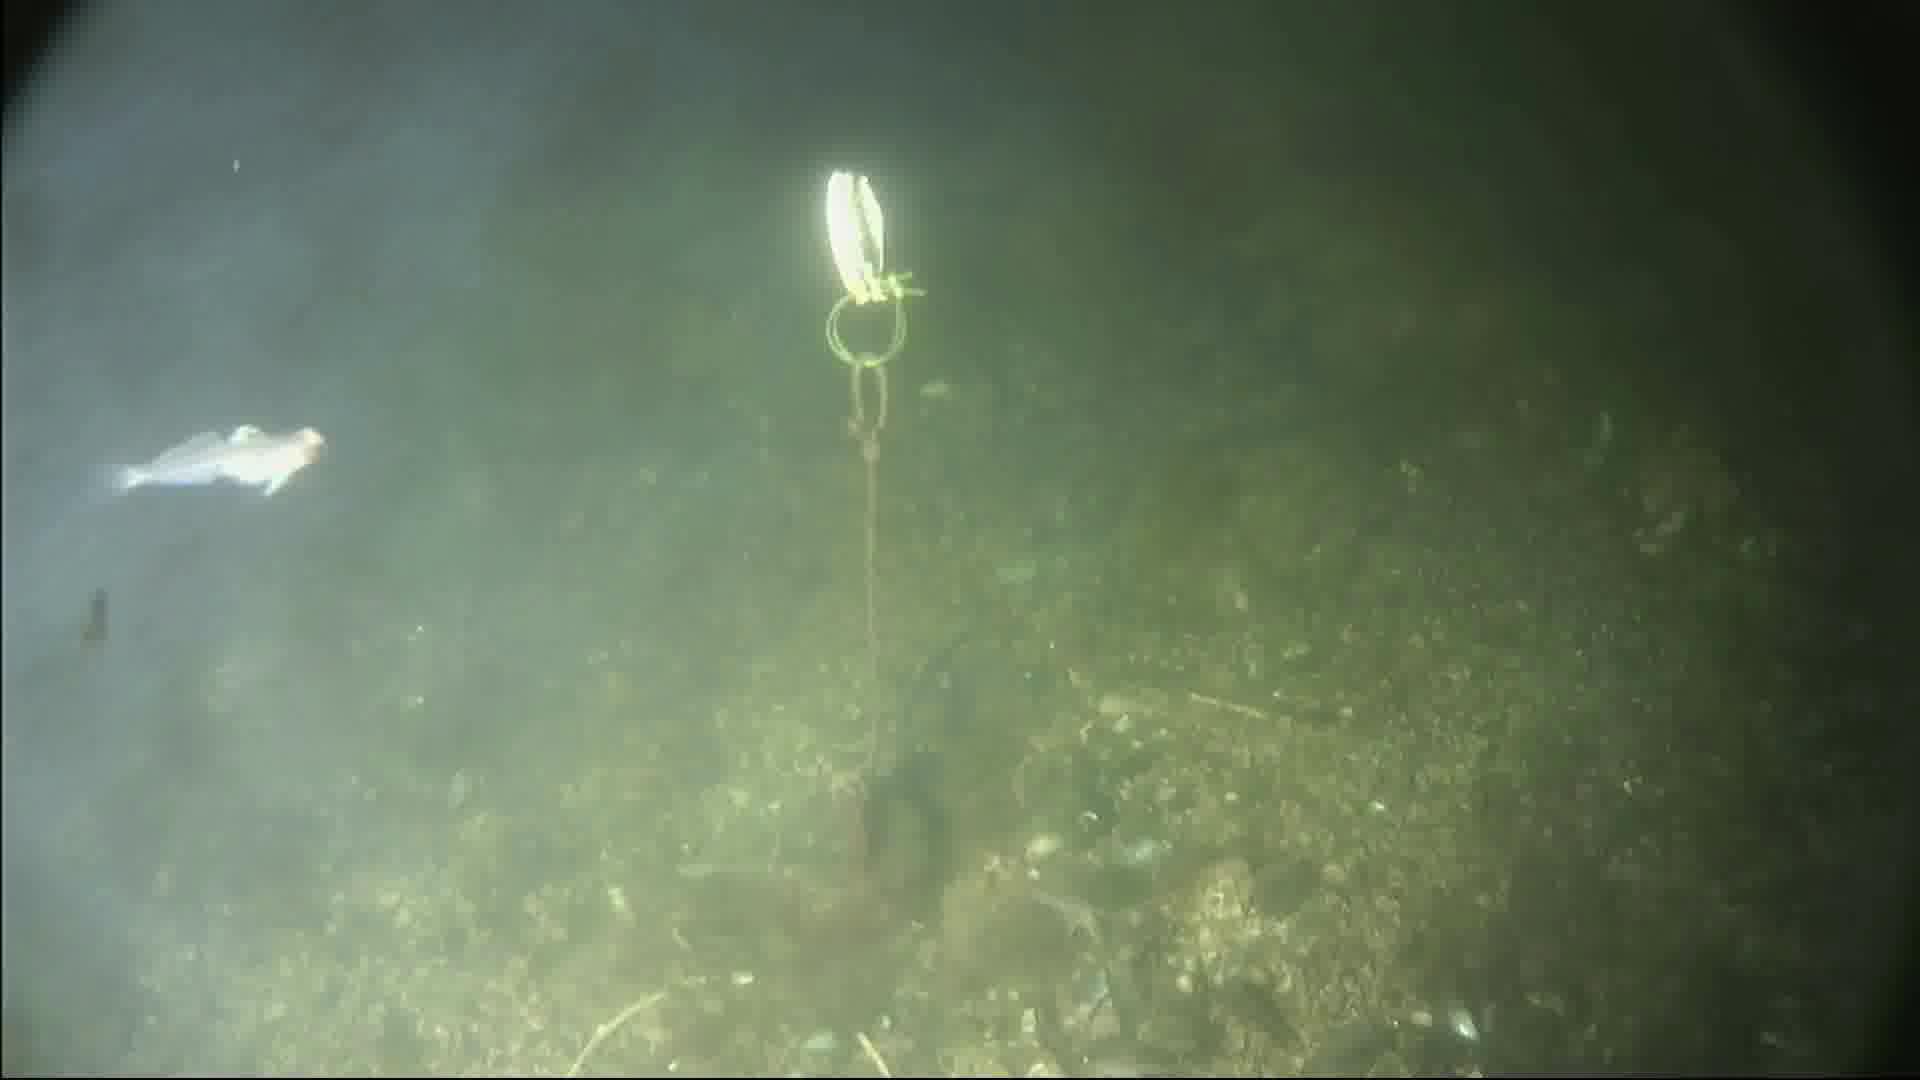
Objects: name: small_fish